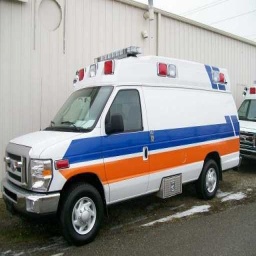
Label: ambulance